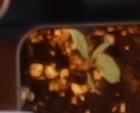
Label: Redroot Pigweed